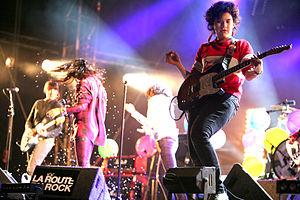
Cansei de Ser Sexy, aussi connu sous le sigle CSS, est un groupe de rock électronique brésilien, originaire de São Paulo. Il est formé en 2003, et constitué de Lovefoxxx, Carolina Parra, Ana Rezende, Luiza Sá et, jusqu'à la fin 2011, Adriano Cintra, qui en était le seul membre masculin. Les paroles de leurs chansons sont en anglais et en portugais et sont souvent humoristiques et influencées par la pop culture. Le groupe a sorti quatre albums studio de 2005 à 2013, les deux premiers ayant remporté un succès international.
La Route du Rock est un festival de rock organisé depuis 1991 par l'association Rock Tympans. Il se déroule en Bretagne au fort Saint-Père à Saint-Père-Marc-en-Poulet ainsi que sur la plage de Bon Secours et à la salle de musique actuelle La Nouvelle Vague à Saint-Malo, pendant la fin de semaine du 15 août. À partir de 2006, La Route du Rock connaît deux éditions par an avec une « Collection d'Hiver » en février et une « Collection d'été » en août.